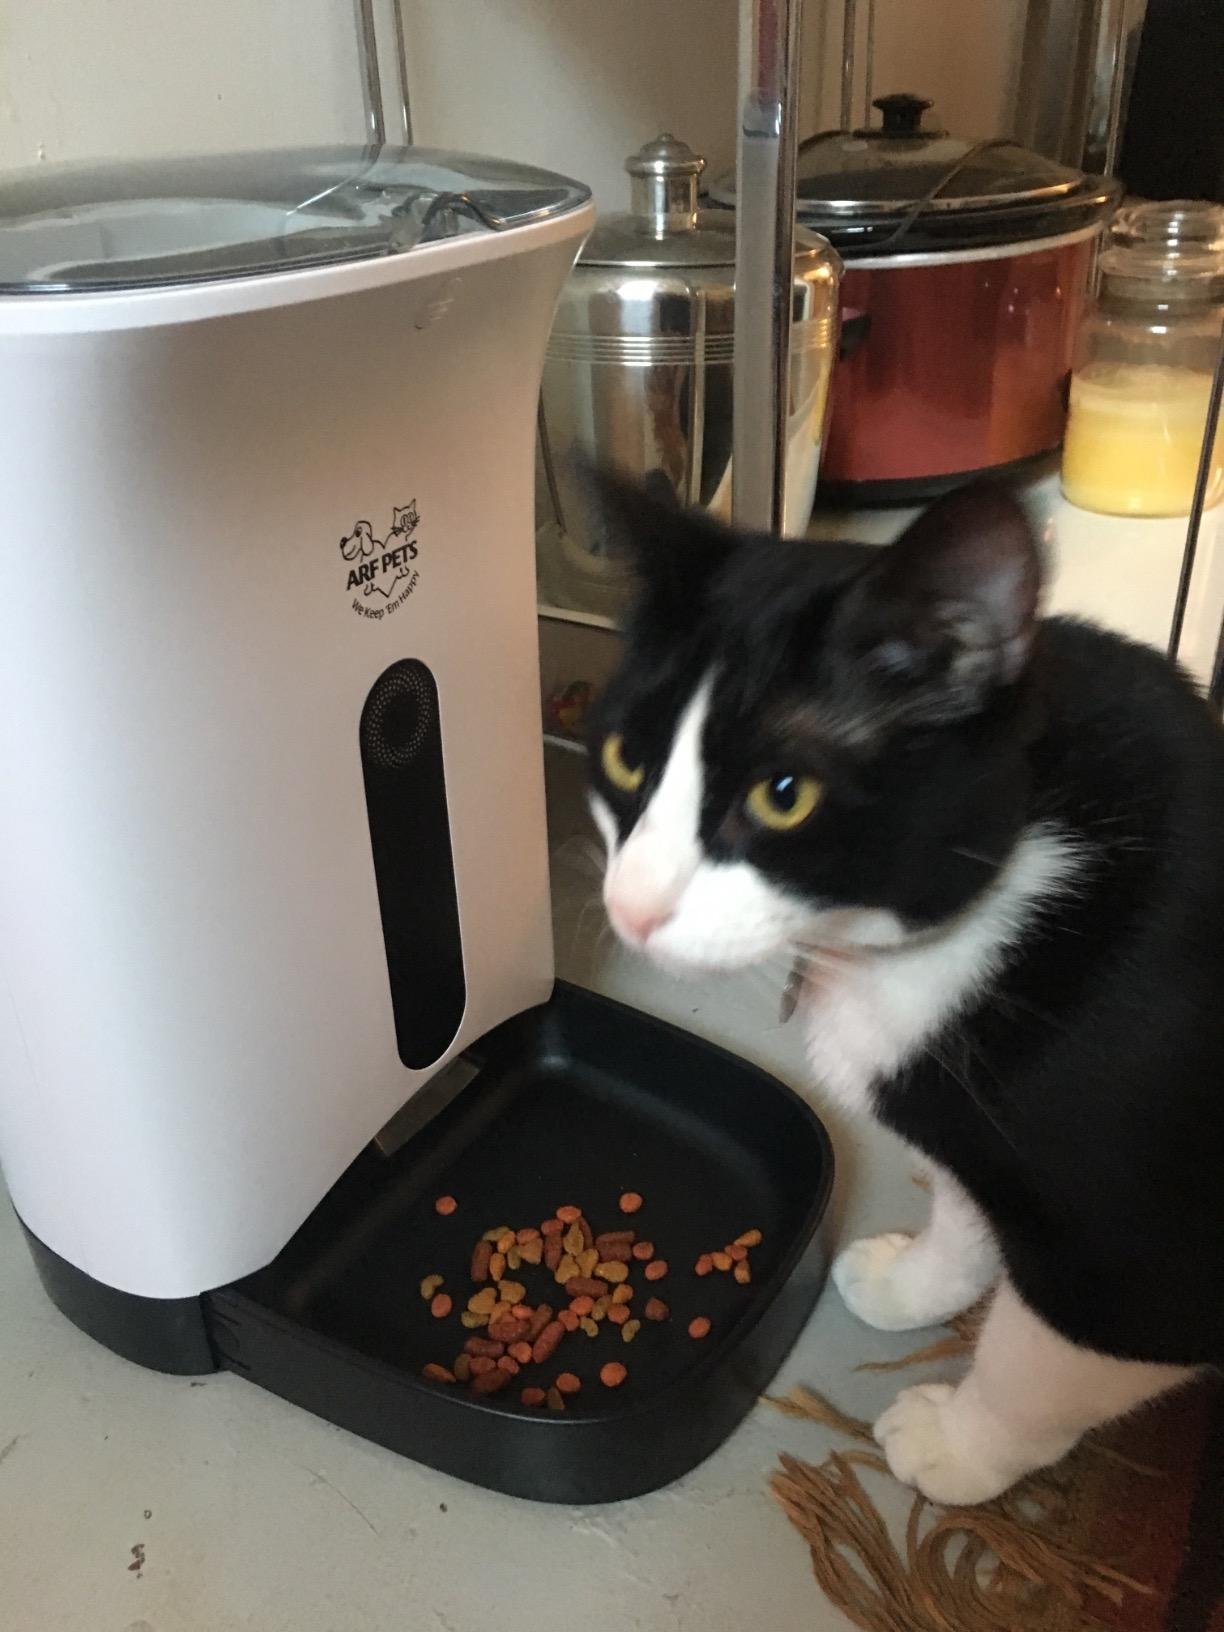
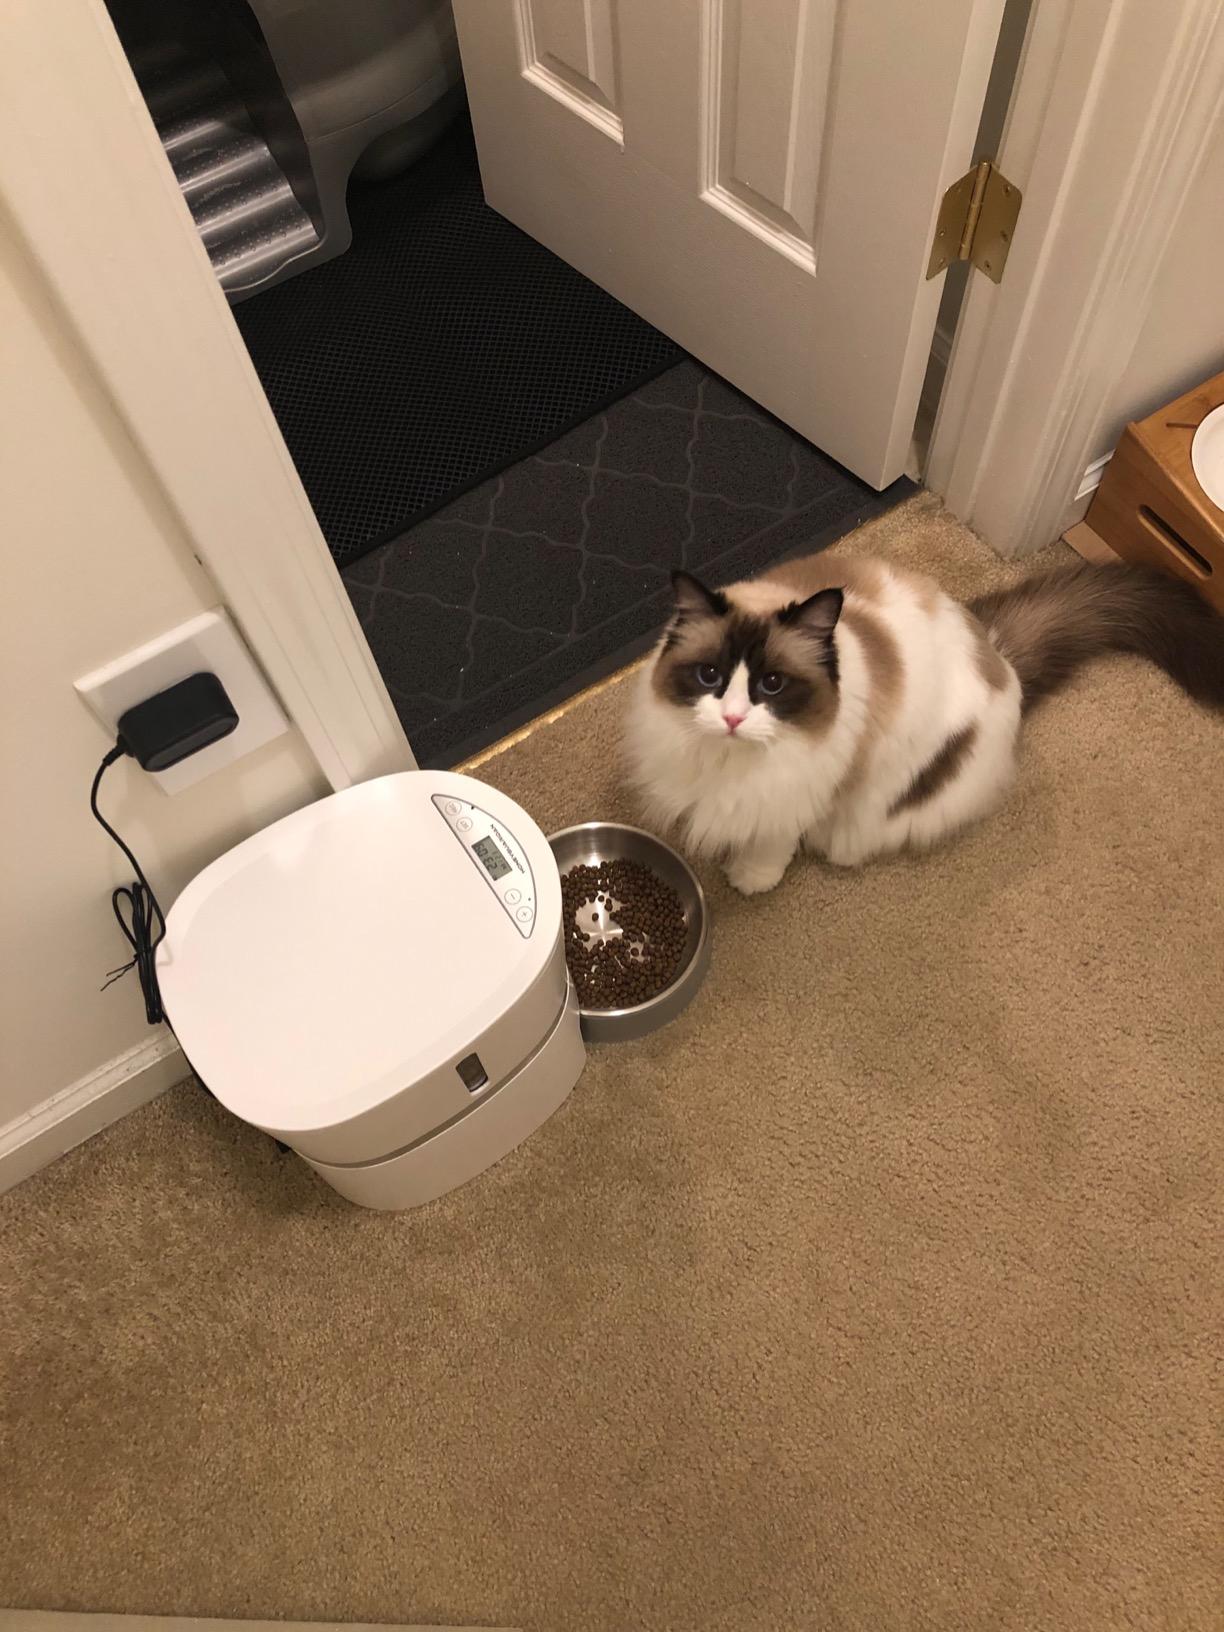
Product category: items_feeder
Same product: no